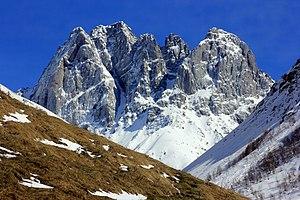
La Mtskheta-Mtianeti est une région administrative de la Géorgie moderne. Sa capitale est Mtskheta.